Iti Srikanta

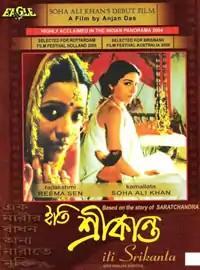
DVD cover

Iti Srikanta is a 2004 Bengali period drama film directed by Anjan Das. This film is based on novelist Sarat Chandra Chattopadhyay's novel, "Srikanta" (1917) In an interview in 2005, Das, director of the film, told about his depiction of the character Srikanta– "Several films have been made on Srikanta but all these had mainly dealt with specific chapters from Srikanta, the novel. I wanted to present the complete man — his inner conflict and turmoil over the two women in his life, torn between a baiji and a vaishnavi". He also felt, the crisis felt by Srikanta as shown in Sarat Chandra Chattopadhyay's novel are still relevant.